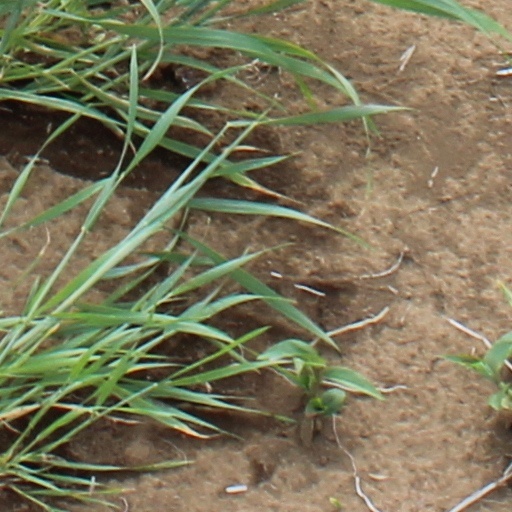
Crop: wheat